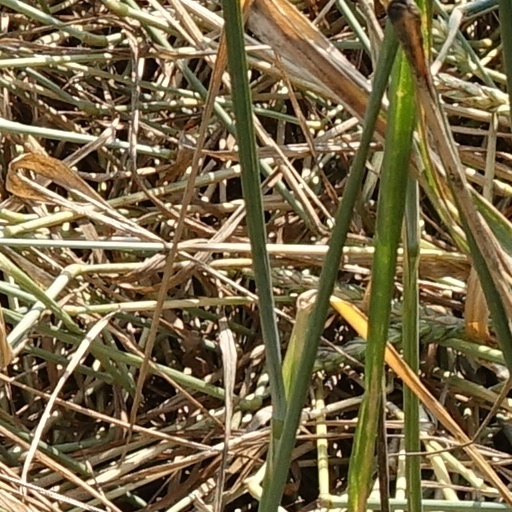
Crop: wheat